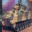
Label: tank